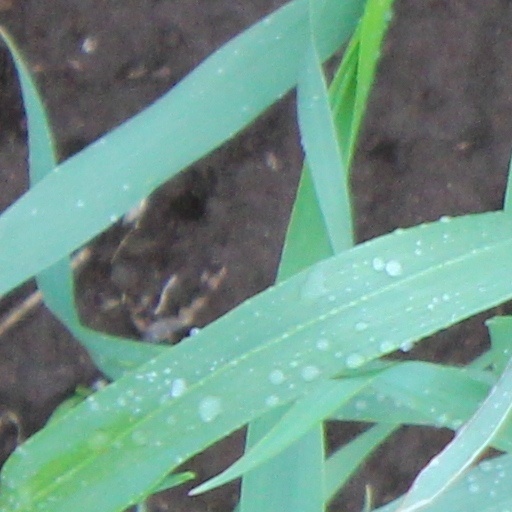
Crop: wheat